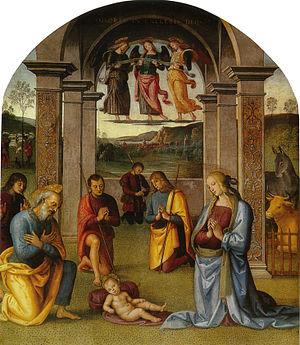
L'ensemble des fresques du Collegio del Cambio est un cycle de fresques allégoriques du Pérugin qui décorent la Sala delle Udienze del Collegio del Cambio de Pérouse. Il s'agit du chef-d'œuvre de l'artiste et une des plus significatives références de la peinture italienne au seuil du XVIᵉ siècle.